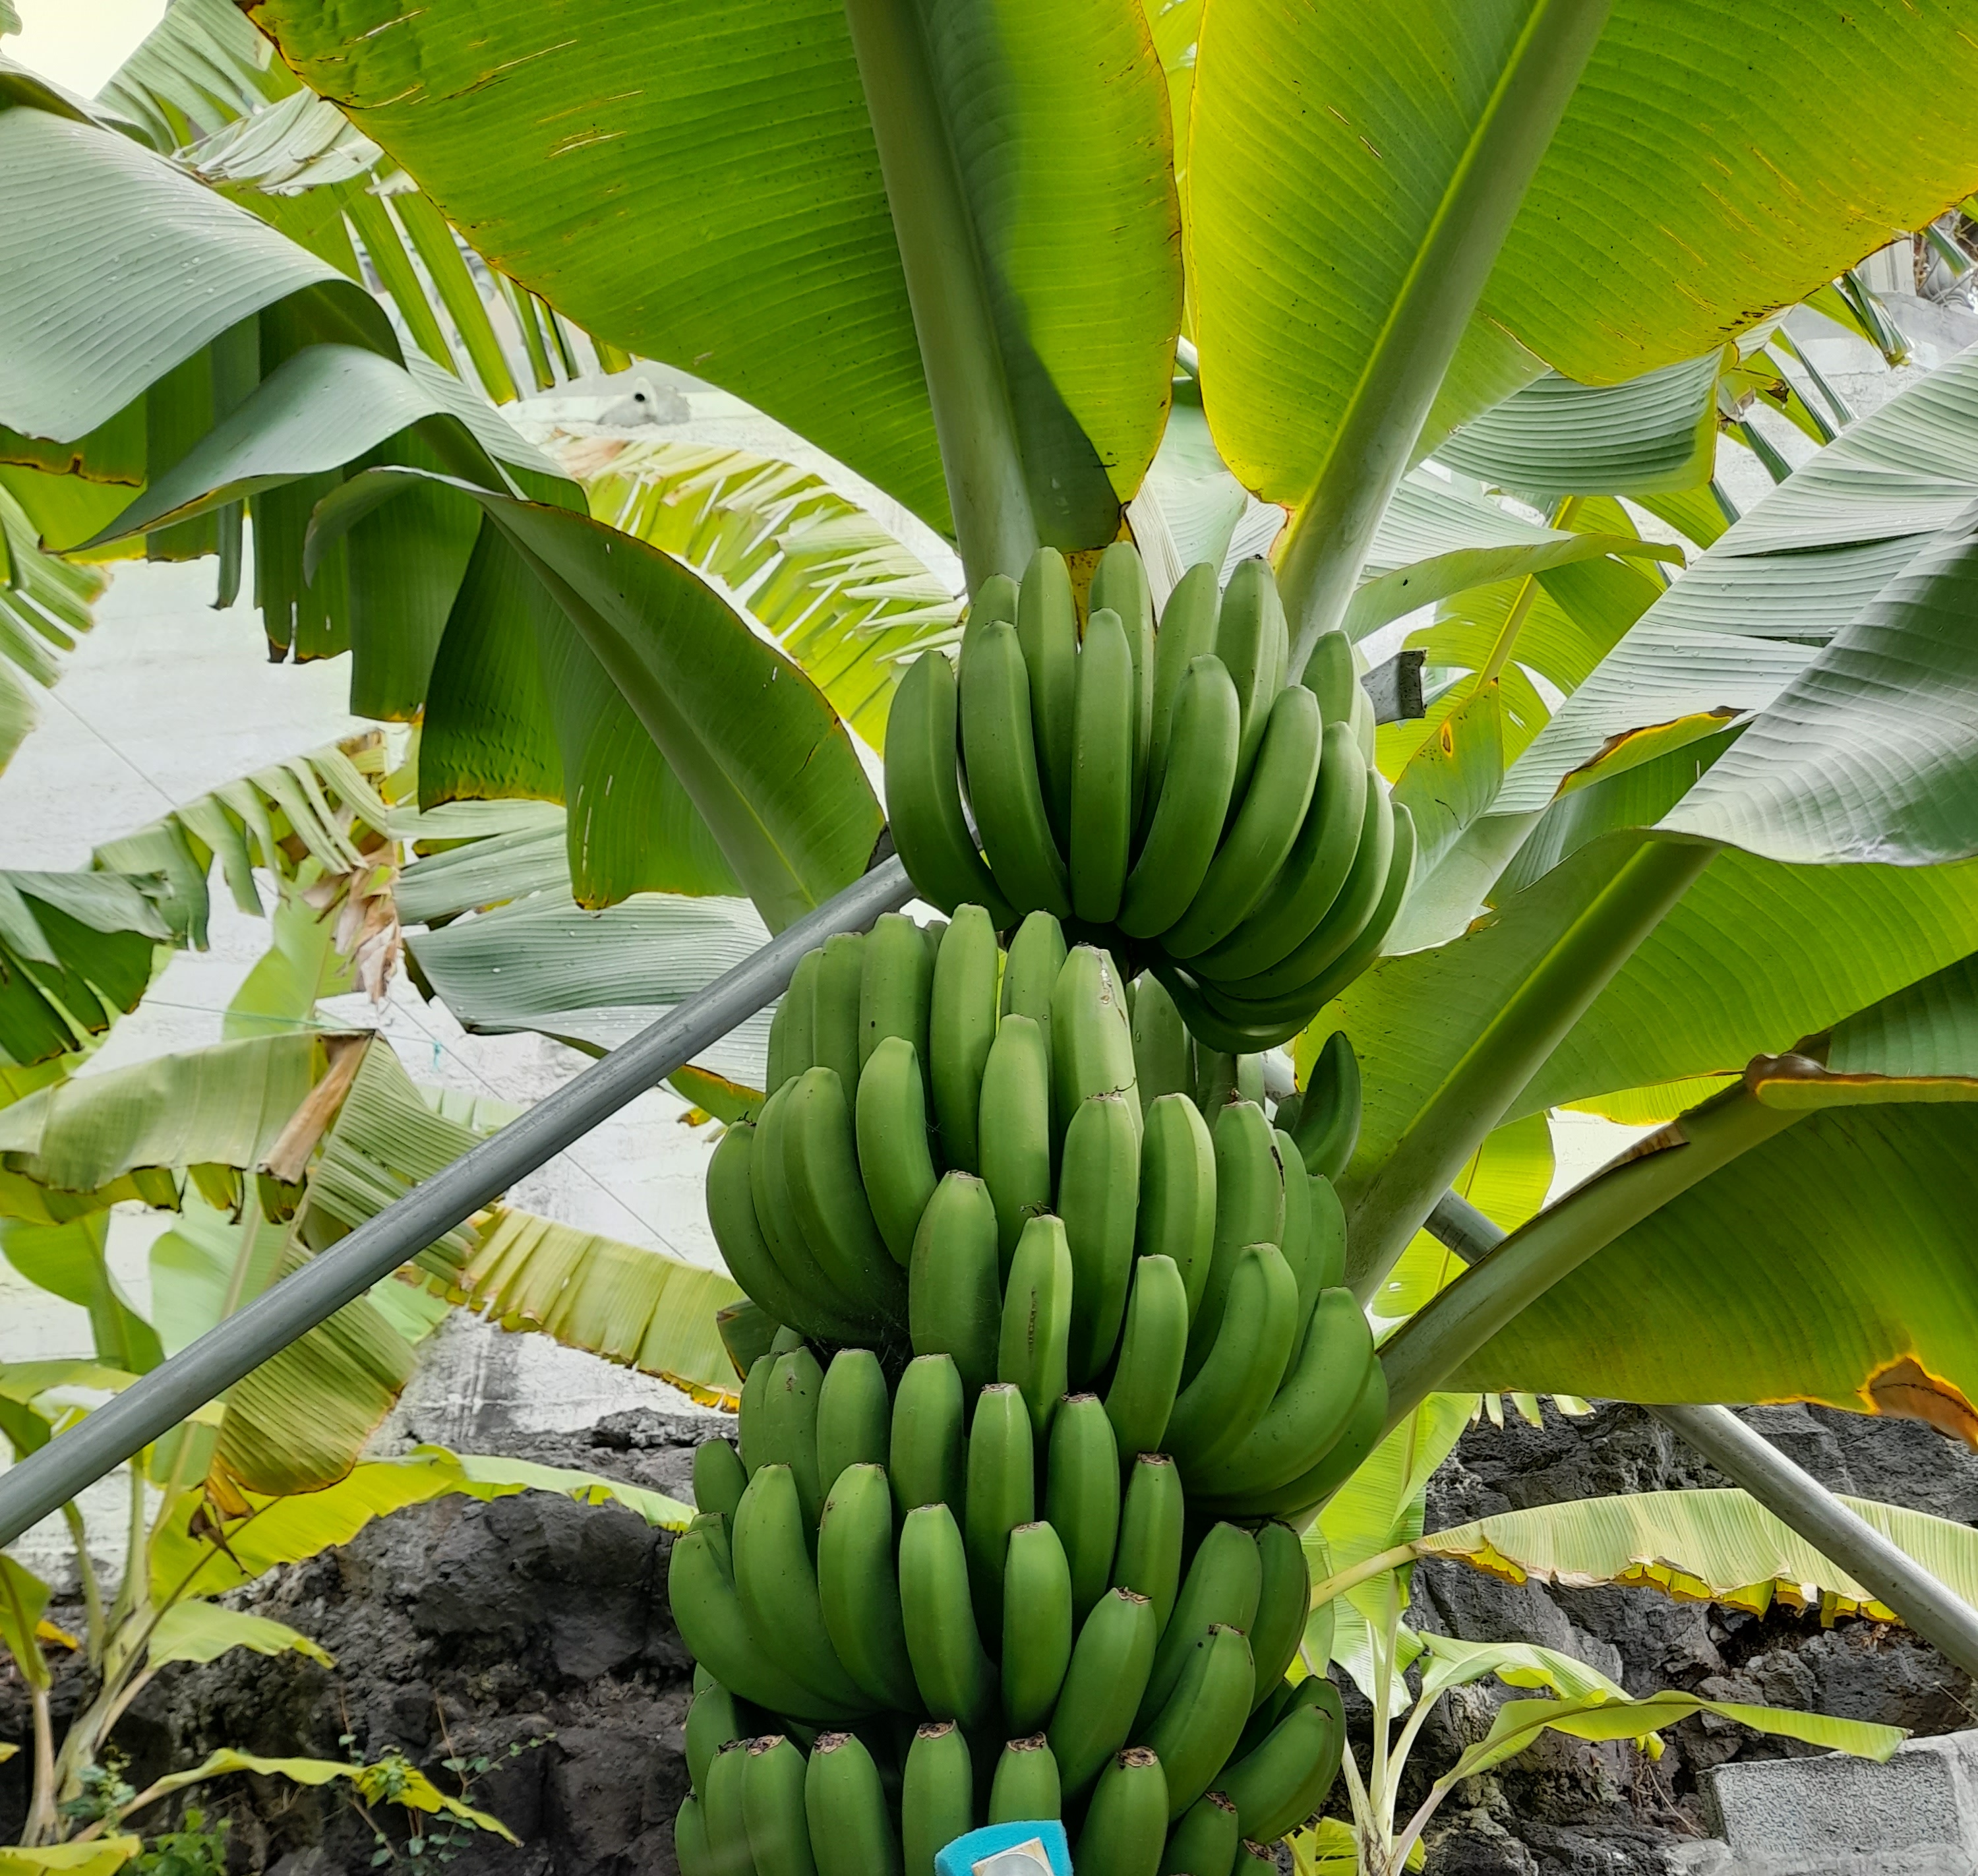
Label: Keep